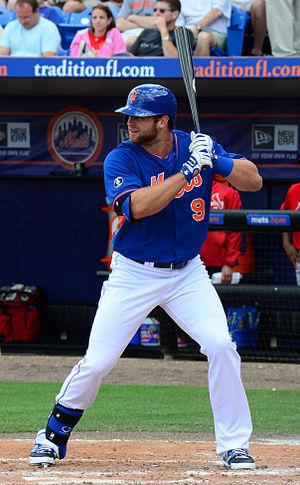
Kirk Robert Nieuwenhuis, dit « Captain Kirk » ou « Nieuwy » est un voltigeur des Brewers de Milwaukee de la Ligue majeure de baseball.